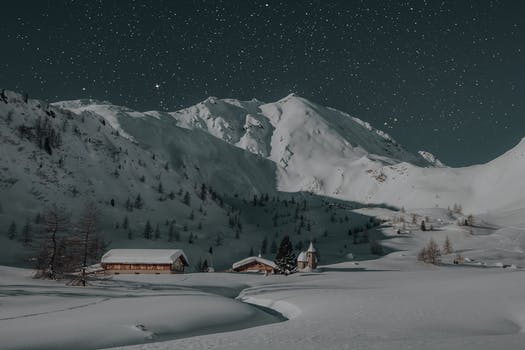
Label: No Watermark